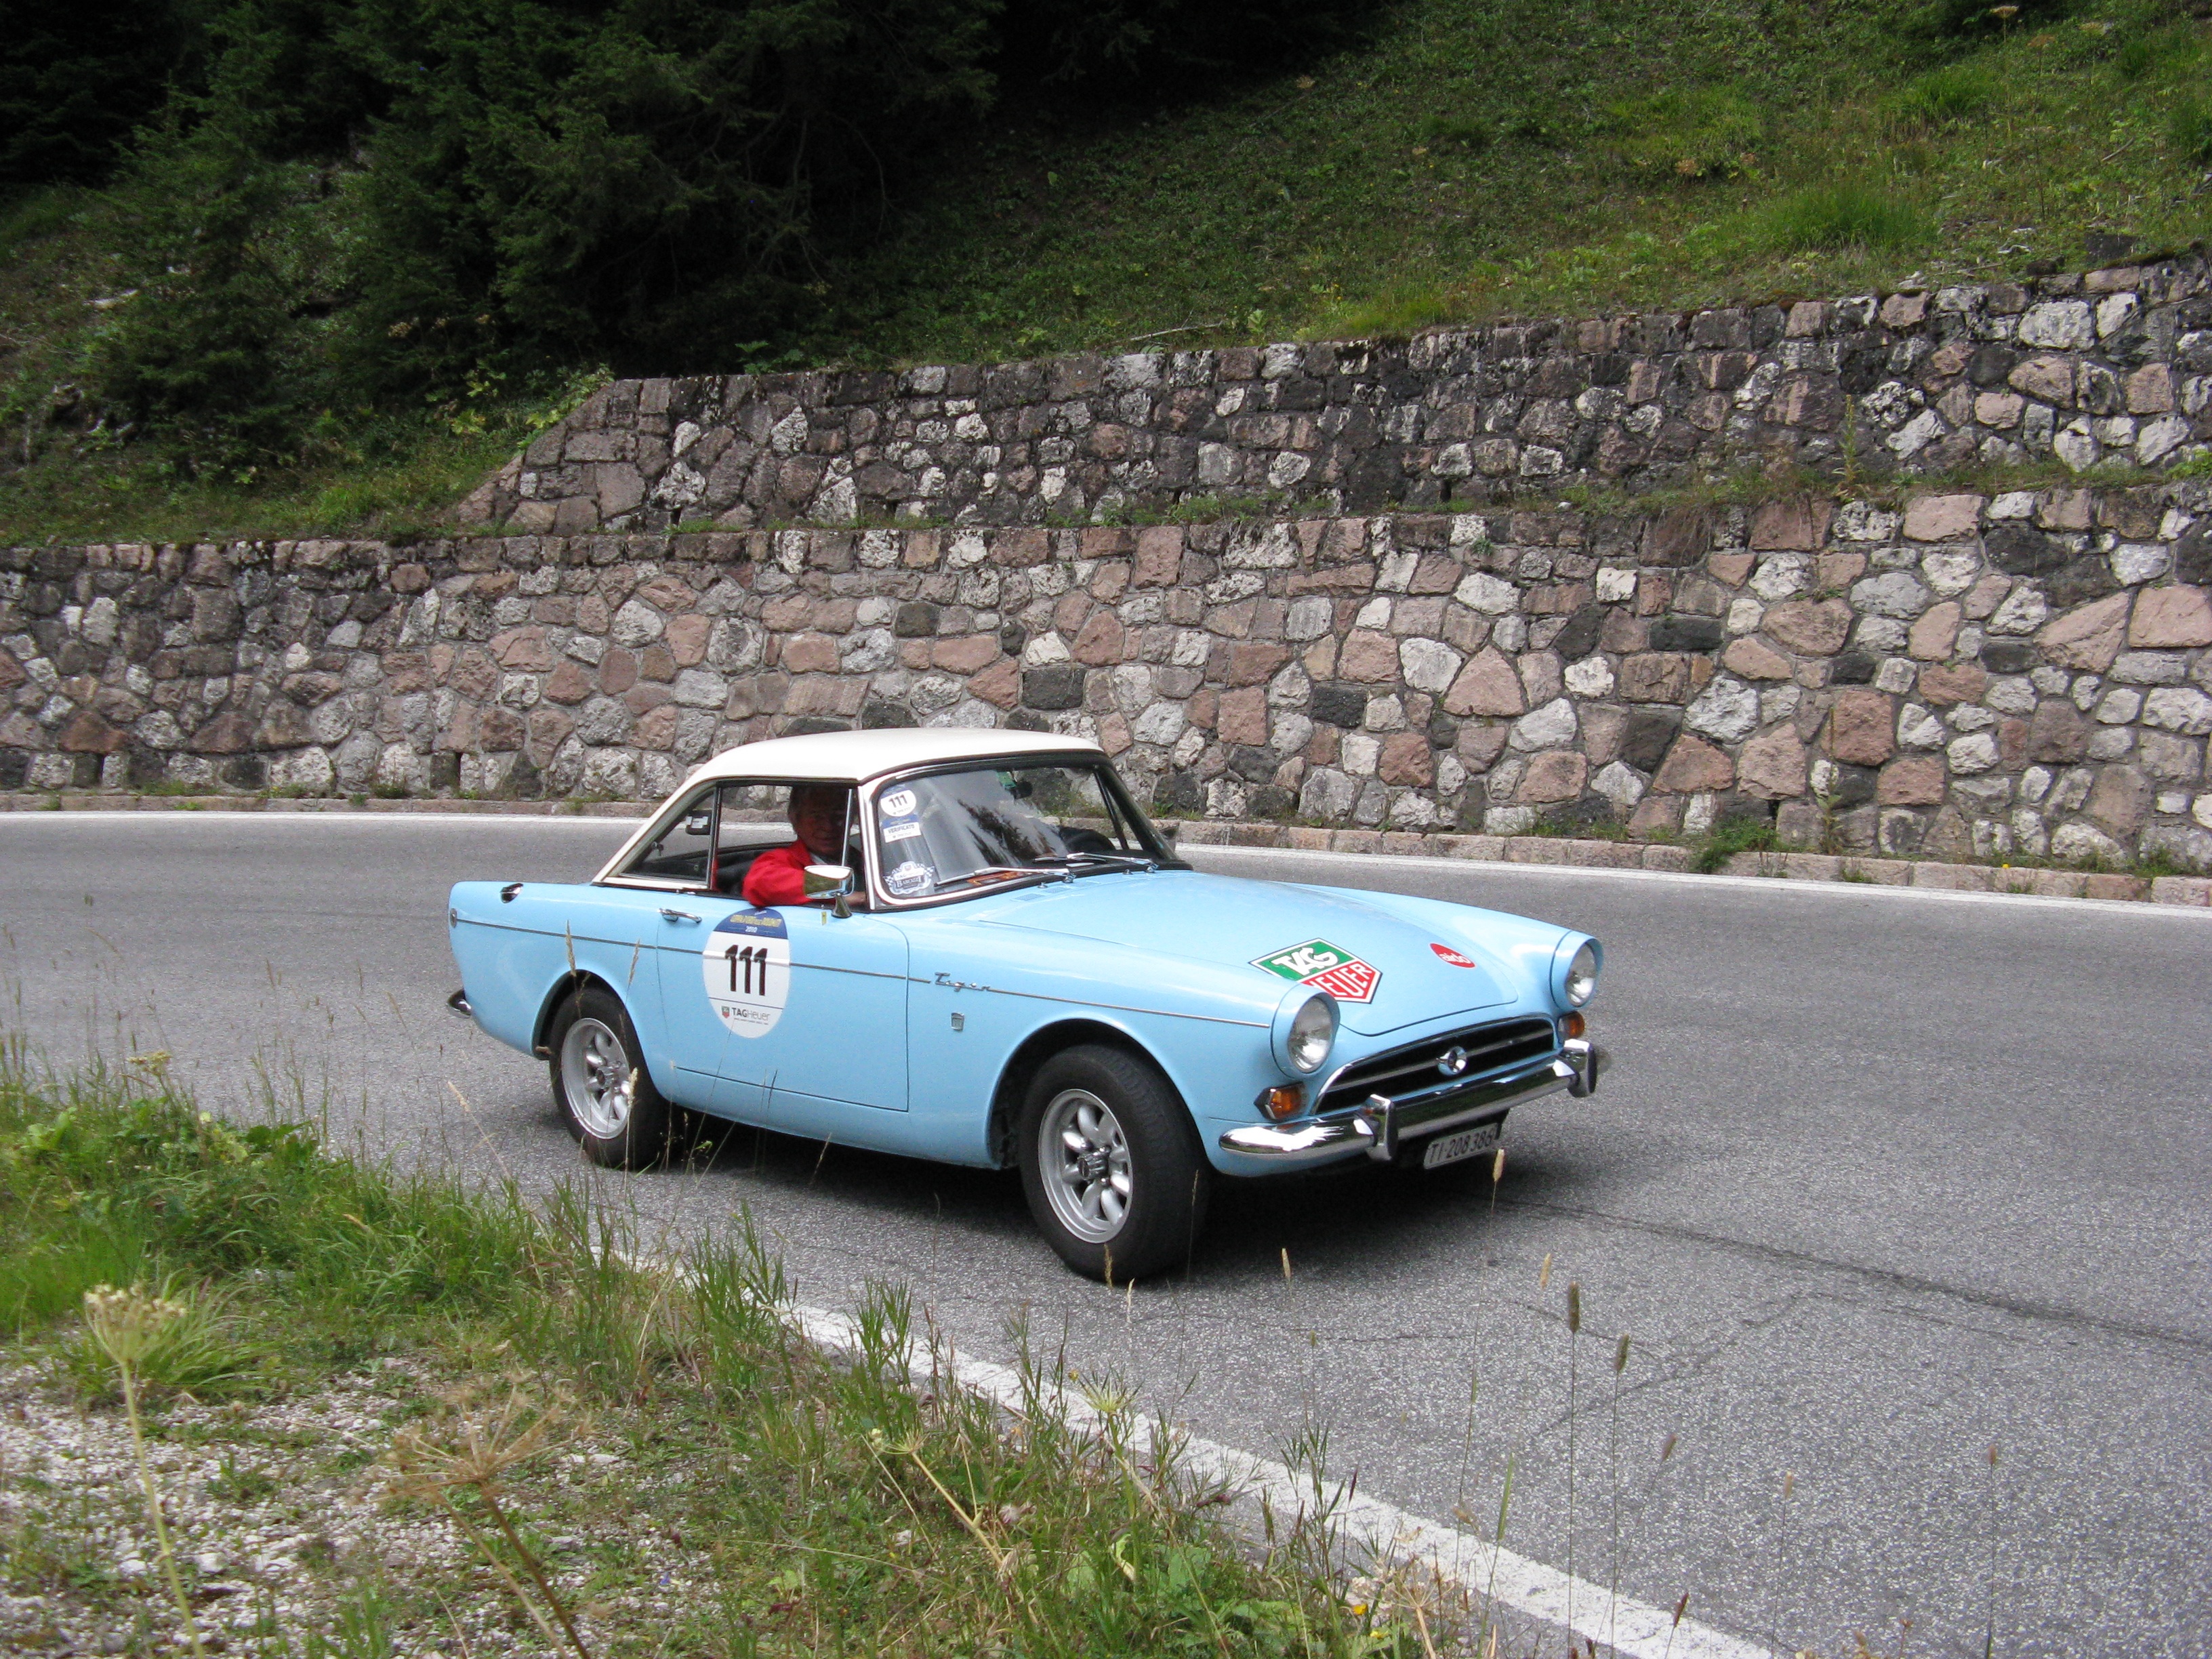
car, vehicle, sports car, vintage car, convertible, antique car, land vehicle, italian style, automobile make, compact car, performance car, sunbeam tiger, golden cup of the dolomites